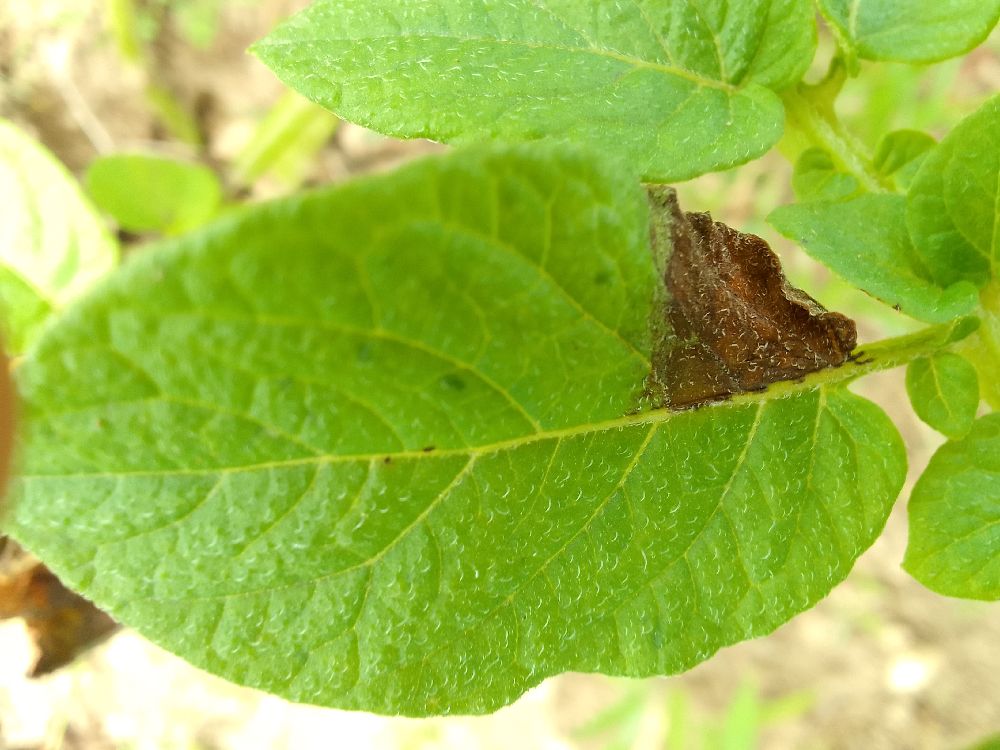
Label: Late blight